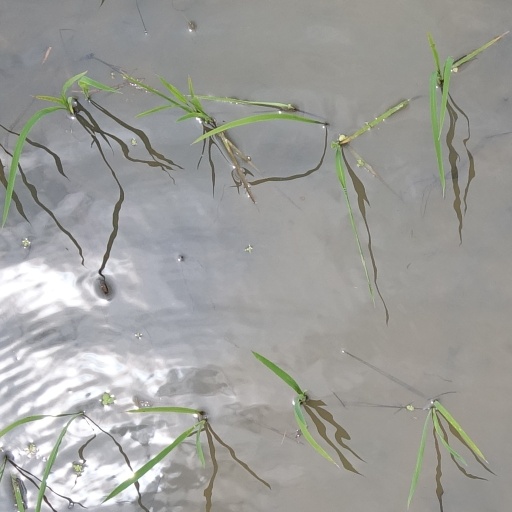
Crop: rice